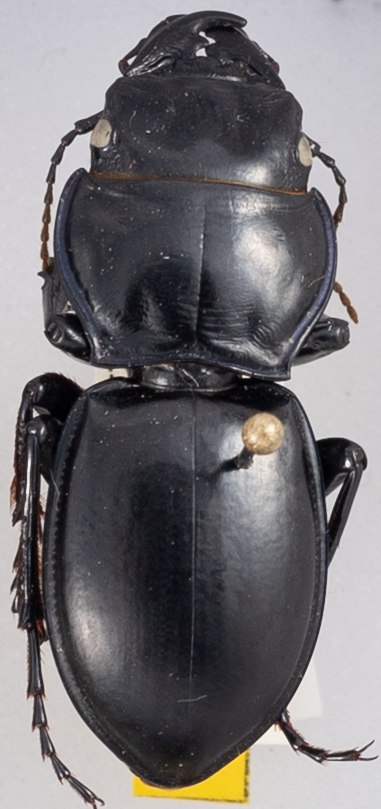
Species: Pasimachus californicus
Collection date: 2022-05-09
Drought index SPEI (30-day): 0.086
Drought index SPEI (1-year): -0.332
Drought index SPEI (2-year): -0.24